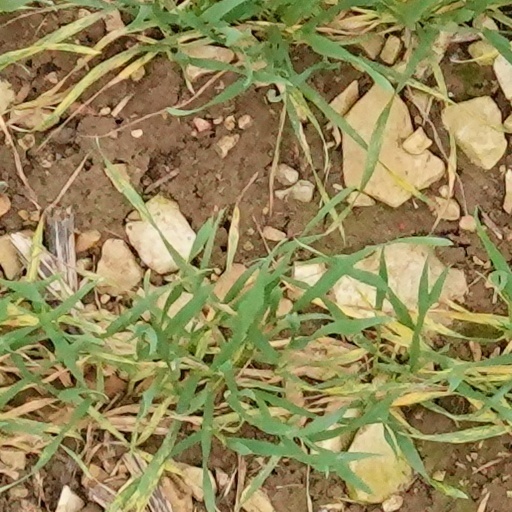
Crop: wheat